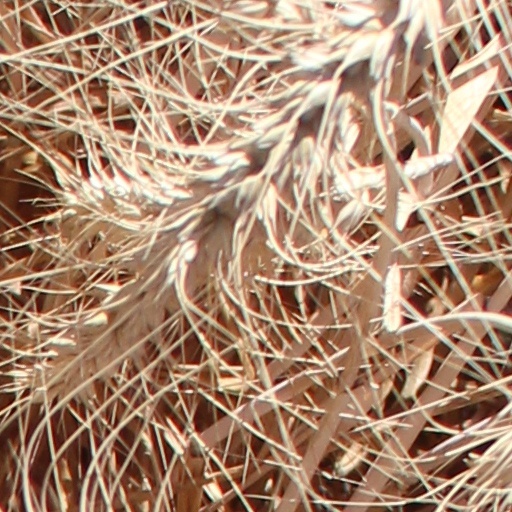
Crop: wheat